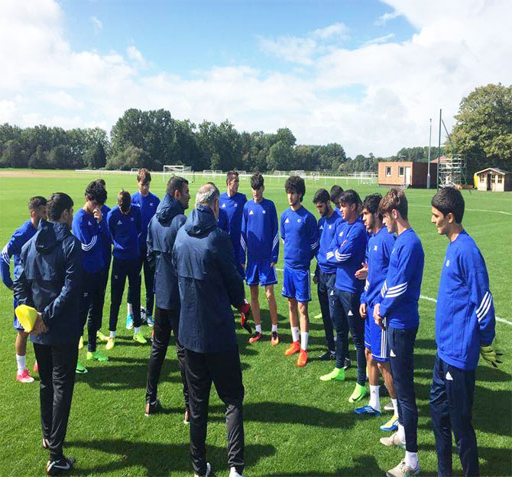
this club means everything to the people